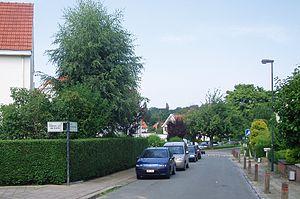
avenue François Elie Van Elderen Auderghem Belgium
La paternité de la cité-jardin est attribuée à l’urbaniste anglais Ebenezer Howard qui publie en 1898 un ouvrage qui expose sa vision d’une nouvelle urbanisation.
L'avenue François-Elie Van Elderen est une rue bruxelloise de la commune d'Auderghem dans le quartier du Transvaal.